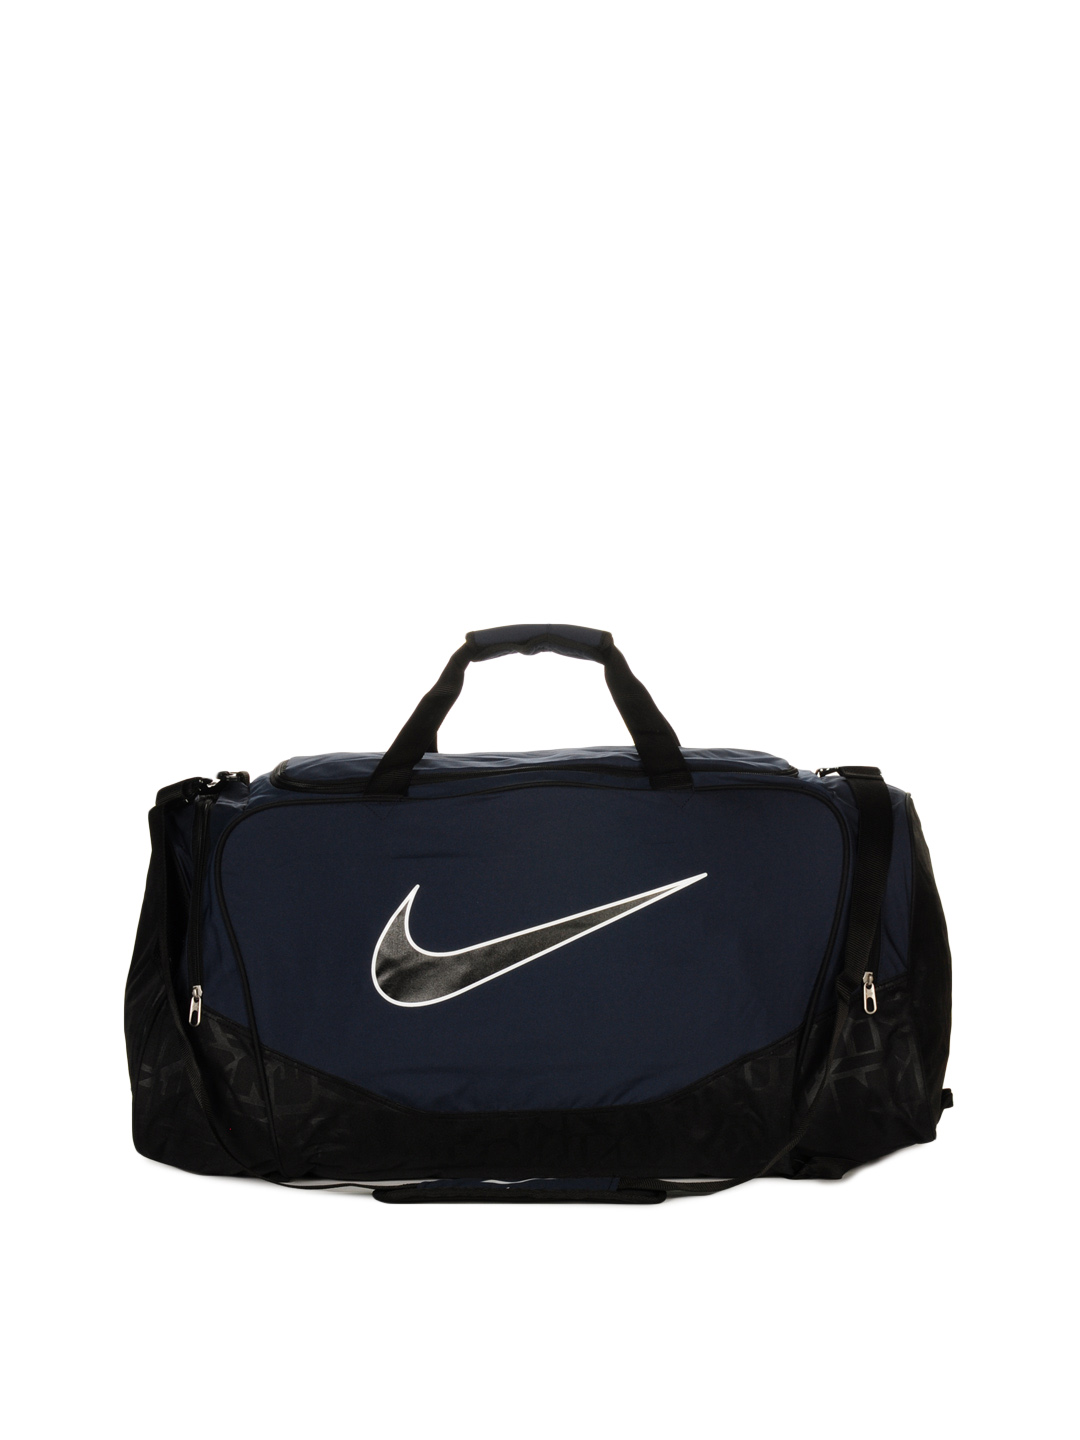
Nike Unisex Navy Blue Duffle Bag
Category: Accessories / Bags / Duffel Bag
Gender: Unisex
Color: Navy Blue
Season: Fall 2012
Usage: Casual